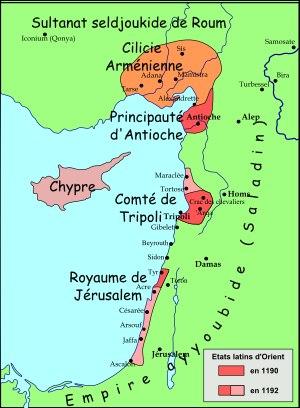
Les croisades du Moyen Âge sont des expéditions militaires organisées pour pouvoir mener le pèlerinage des chrétiens en Terre sainte afin d'aller prier sur le Saint-Sépulcre. À cette époque, elles sont d'ailleurs conçues comme une forme très particulière de pèlerinage, un « pèlerinage en armes ». Elles ont été prêchées par des papes, par des autorités spirituelles de l'Occident chrétien comme Bernard de Clairvaux, ou par des souverains comme Frédéric Barberousse.
La seigneurie d'Outre-Jourdain aussi appelée seigneurie de Montréal, du nom de sa capitale, était au XIIᵉ siècle un fief du royaume de Jérusalem situé à l'est du Jourdain.
La bataille de Hattin ou batailles des cornes de Hattin ou encore bataille de Tibériade a lieu le 4 juillet 1187 près du lac de Tibériade, en Galilée. Elle oppose les armées du royaume de Jérusalem, dirigées par Guy de Lusignan, aux forces de Saladin. Ce dernier remporte une victoire écrasante, qui lui ouvre les portes de la Palestine.
La troisième croisade, qui débuta en 1189 et s'acheva en 1192, est une série d’expéditions menées par Frédéric Barberousse, empereur germanique, Philippe Auguste, roi de France, et Richard Cœur de Lion, roi d'Angleterre, dans le but de reprendre Jérusalem et la Terre sainte à Saladin.